Otto Åkesson

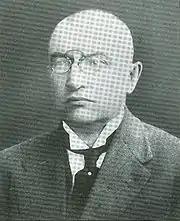
Otto Åkesson

Ernst Otto Åkesson (14 October 1872, Viipuri - 29 November 1939) was a Swedish-speaking Finnish lawyer and politician. He served as Minister of Justice of Finland from 14 November 1922 to 21 December 1923. He was a member of the Parliament of Finland, representing the Swedish People's Party of Finland (SFP) from 1917 to 1919 and the Agrarian League from 1922 to 1924.